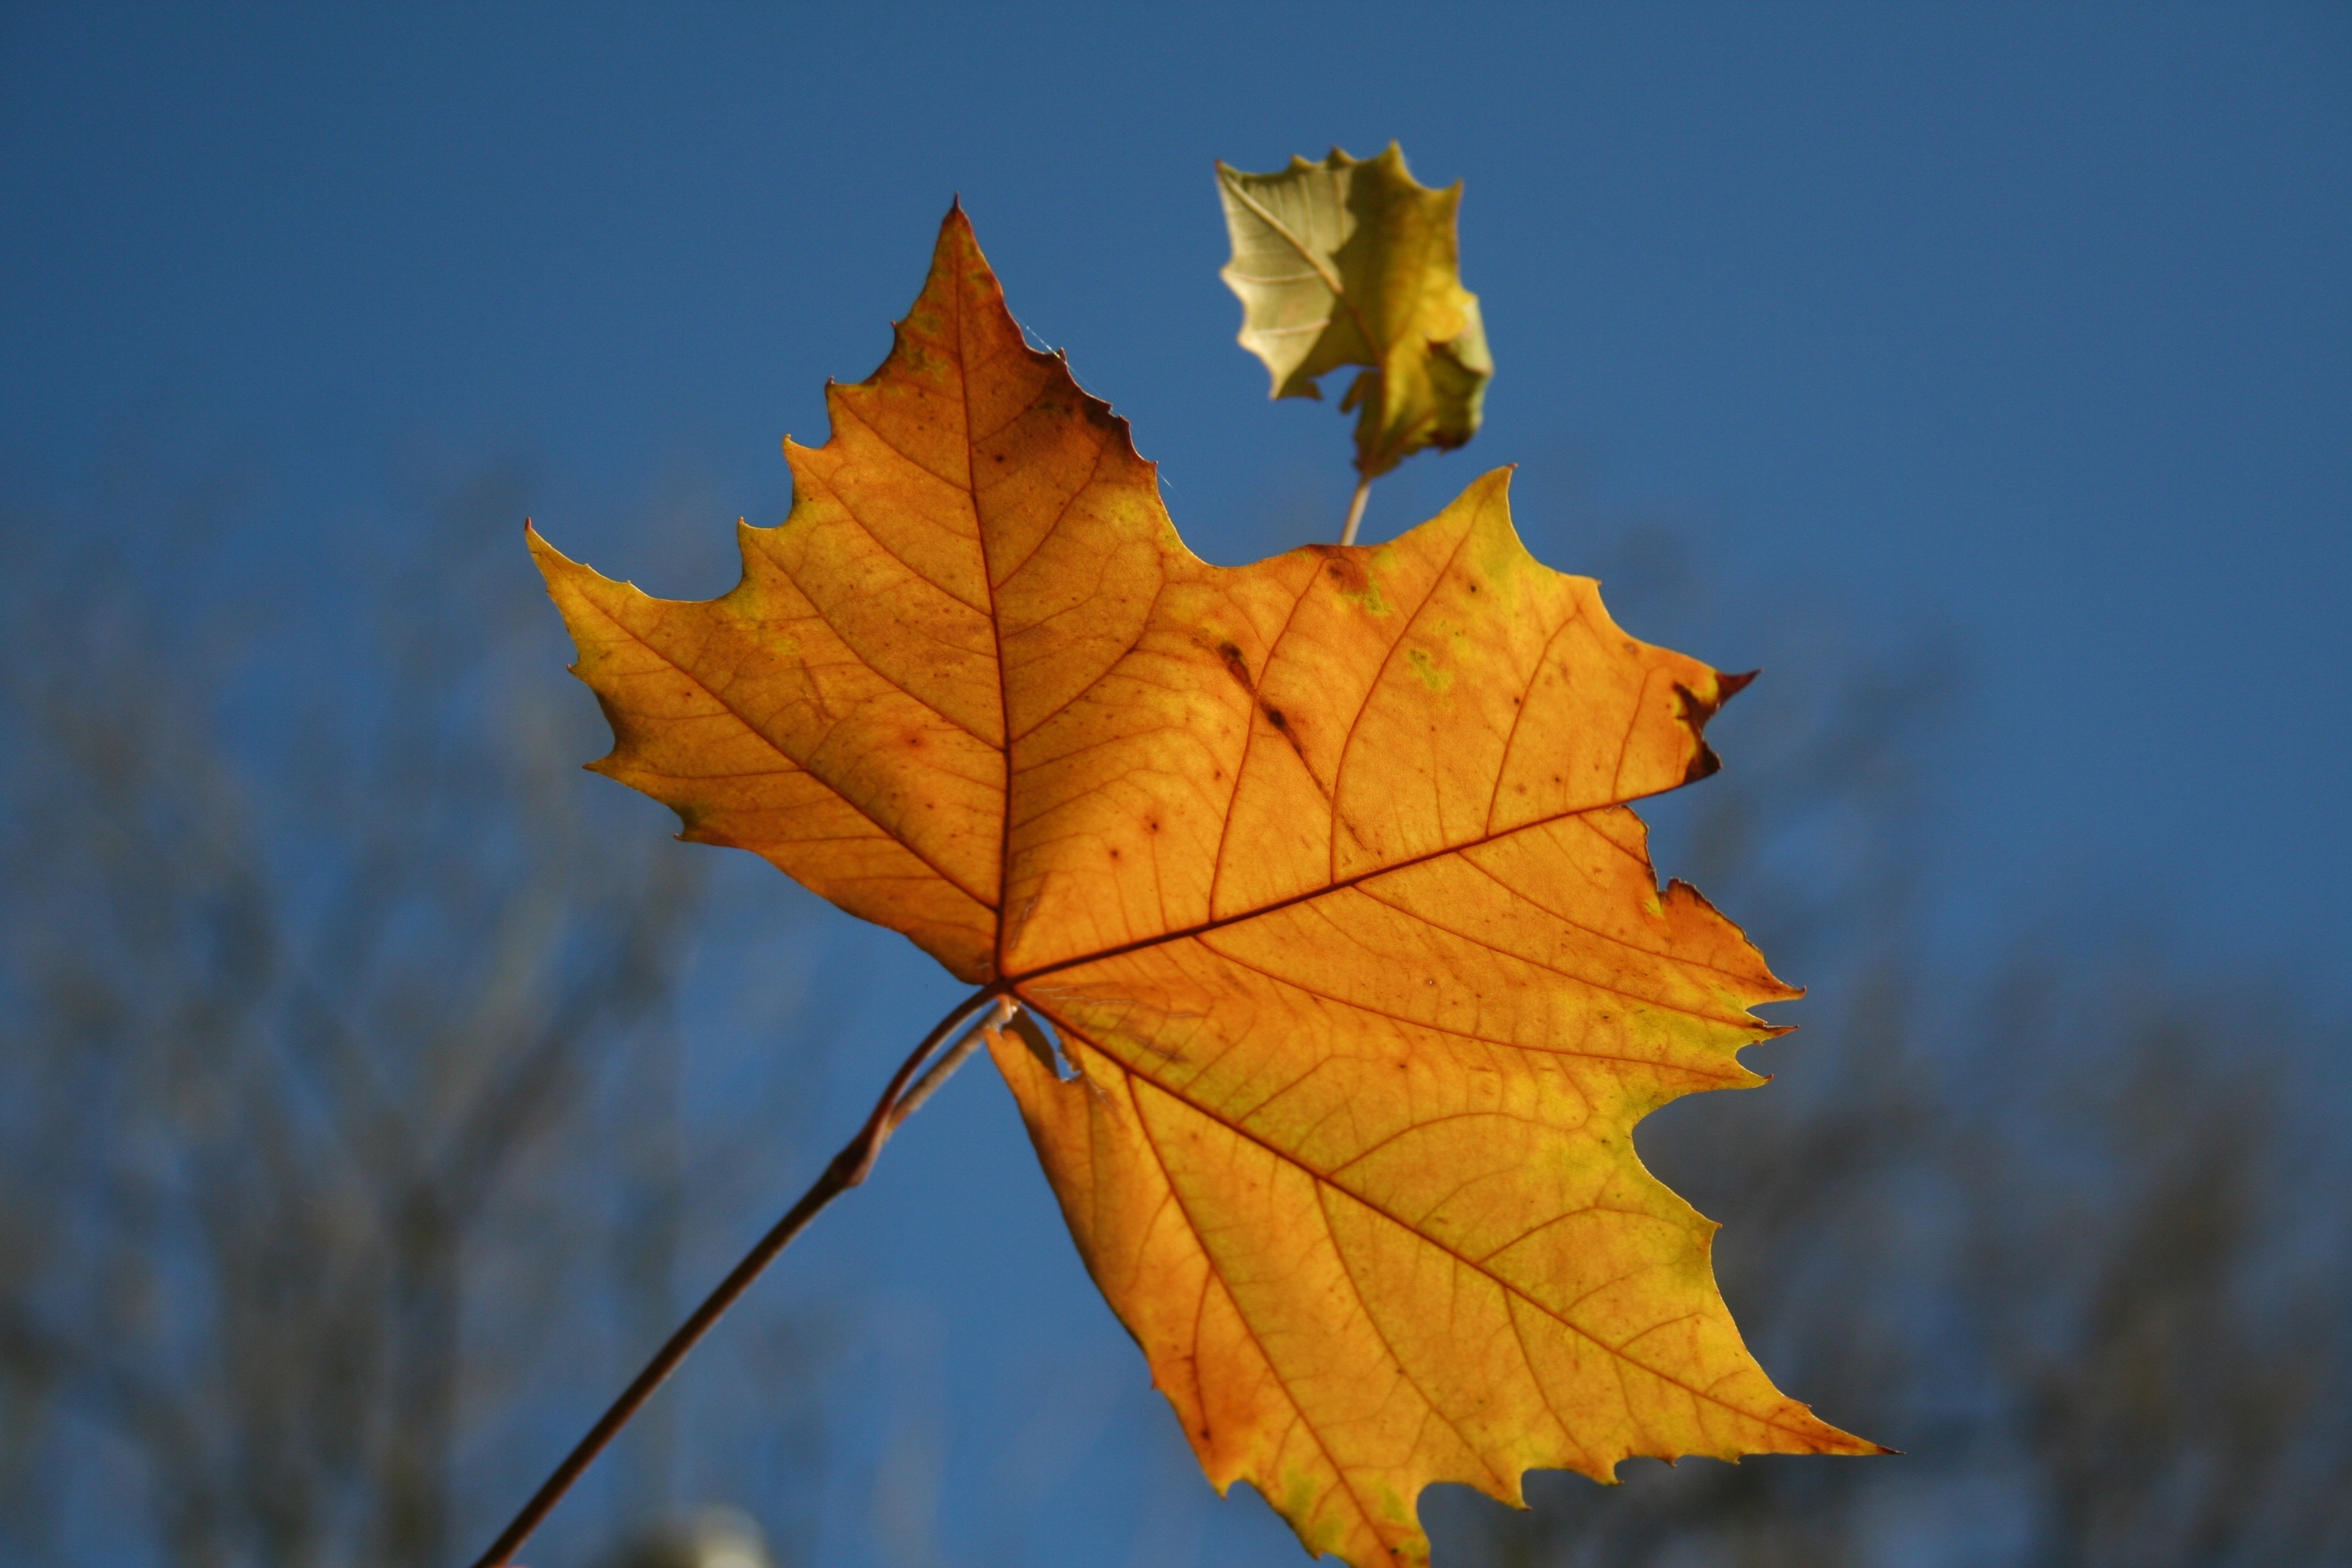
tree, branch, plant, sunlight, leaf, autumn, yellow, season, maple tree, maple leaf, trees, flowering plant, plant stem, woody plant, land plant